Bassae

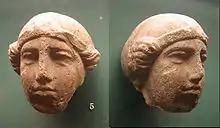
Fragment of a metope, depicting an Amazon, displayed at the British Museum

The temple is unusual in that it has examples of all three of the classical orders used in ancient Greek architecture: Doric, Ionic, and Corinthian. Doric columns form the peristyle while Ionic columns support the interior and a single Corinthian column features in the centre of the interior. The Corinthian capital is the earliest example of the order found to date.